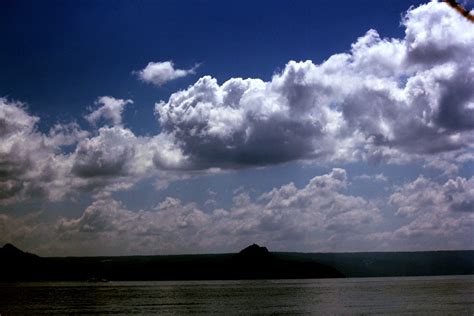
Weather: cloudy or overcast